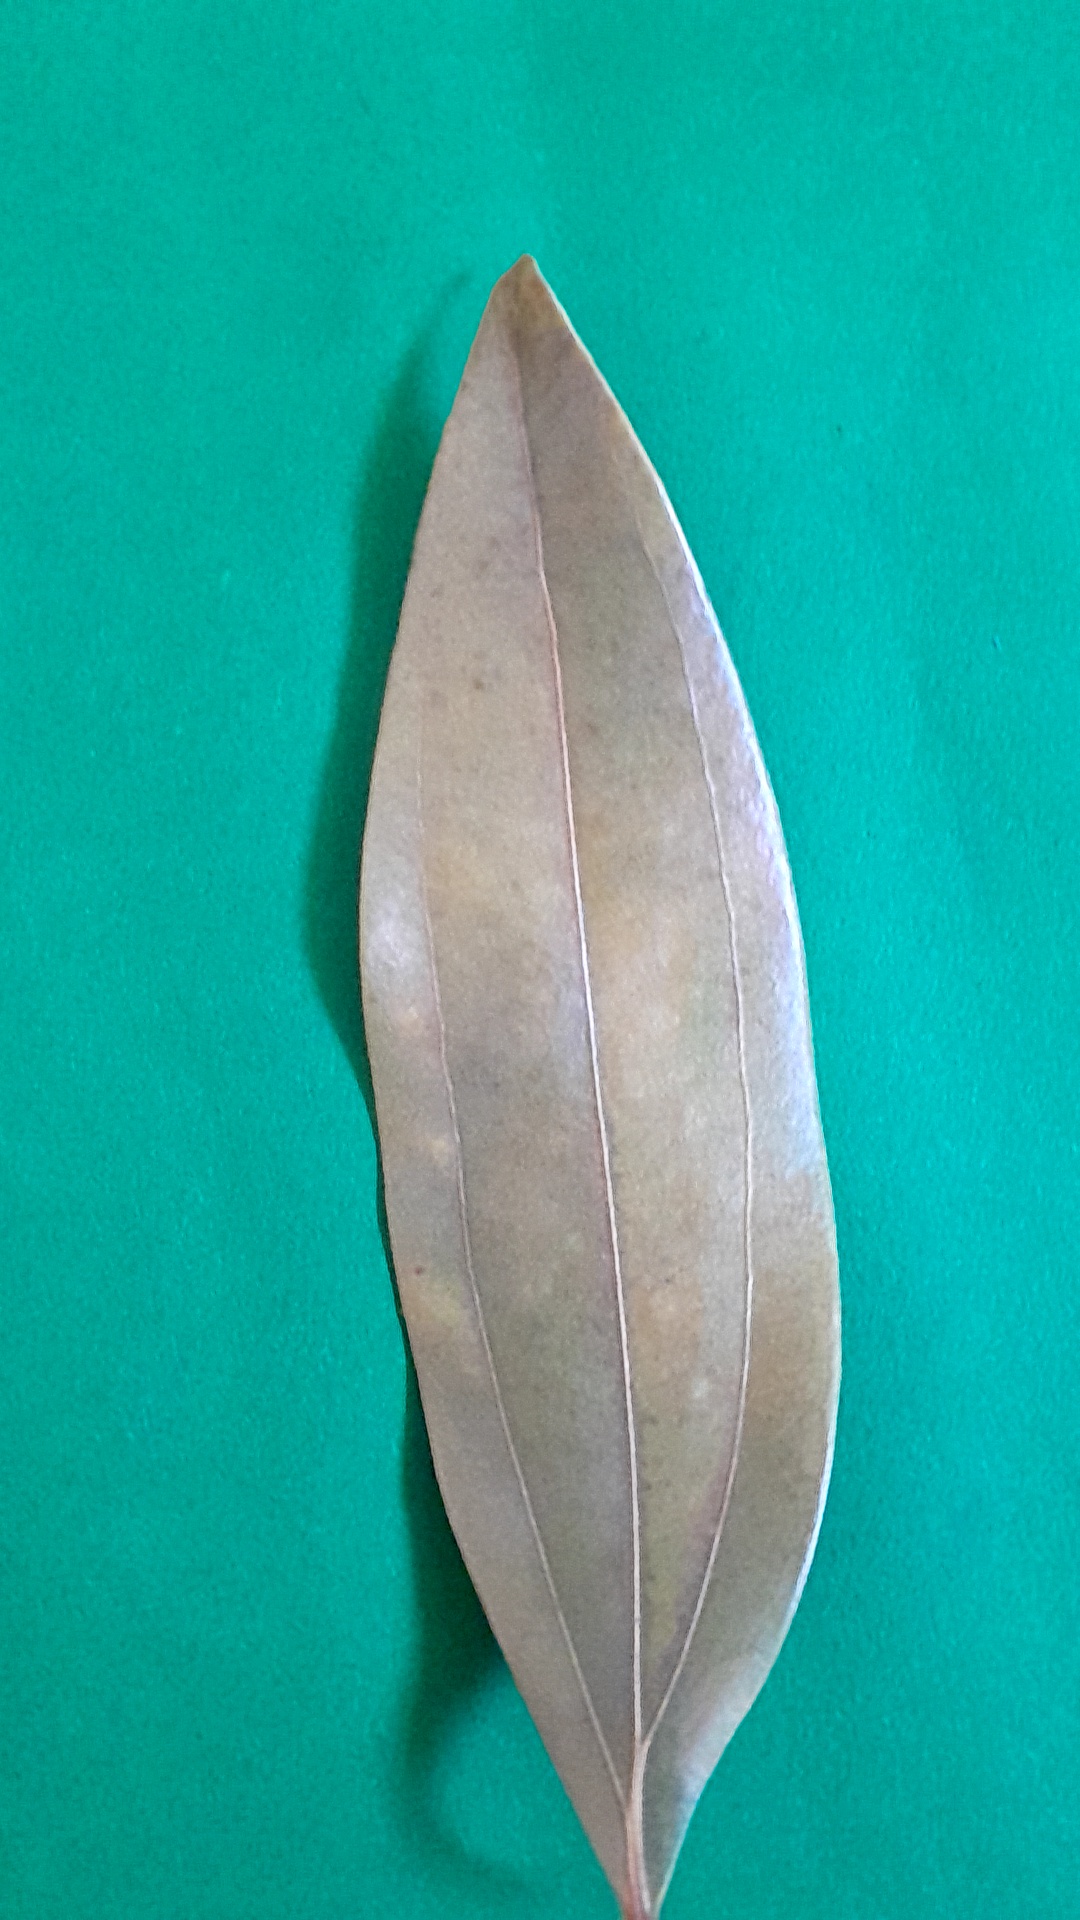
Label: Dry Leaf